Emma Thompson

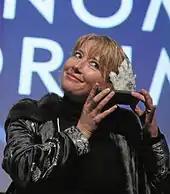
Thompson receiving the Crystal Award at the World Economic Forum in 2008

When she became a mother in 1999, Thompson made a conscious decision to reduce her workload, and in the following years many of her appearances were in supporting roles. She was not seen on screen again until 2000, with a small part in the British comedy "Maybe Baby", which she appeared in as a favour to its director, her friend Ben Elton.